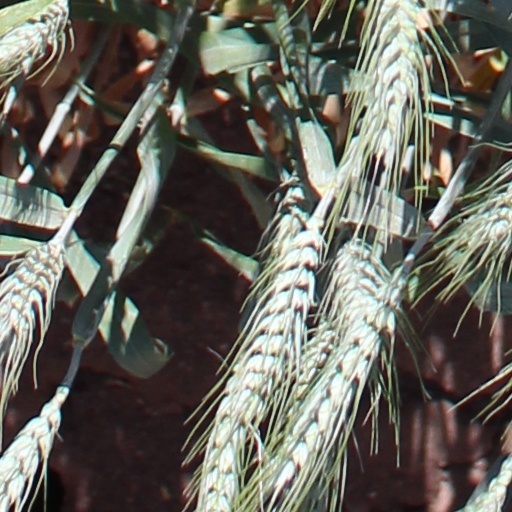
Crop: wheat